Kalitta Air Flight 207

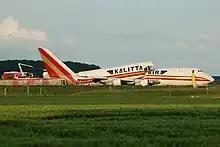
Flight 207 after overrunning runway 19

Kalitta Air Flight 207 (K4207/CKS207) was a scheduled cargo flight between John F. Kennedy Airport to Bahrain International Airport with a technical stopover at Brussels. On May 25, 2008, the Boeing 747-200 suffered a bird strike and overran runway 20 (later renumbered to 19) during takeoff at Brussels Airport. This led the aircraft to split into three large pieces. The occupants sustained minor injuries.